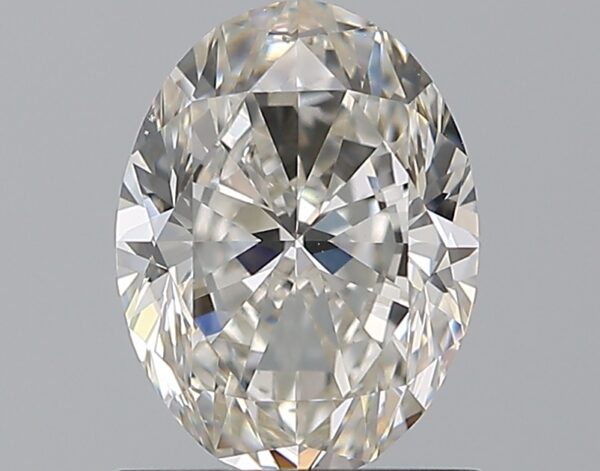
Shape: oval
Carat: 1.2
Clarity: VS2
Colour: H
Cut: VG
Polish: EX
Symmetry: VG
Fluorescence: ST
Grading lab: GIA
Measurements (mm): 7.73 x 5.8 x 3.79